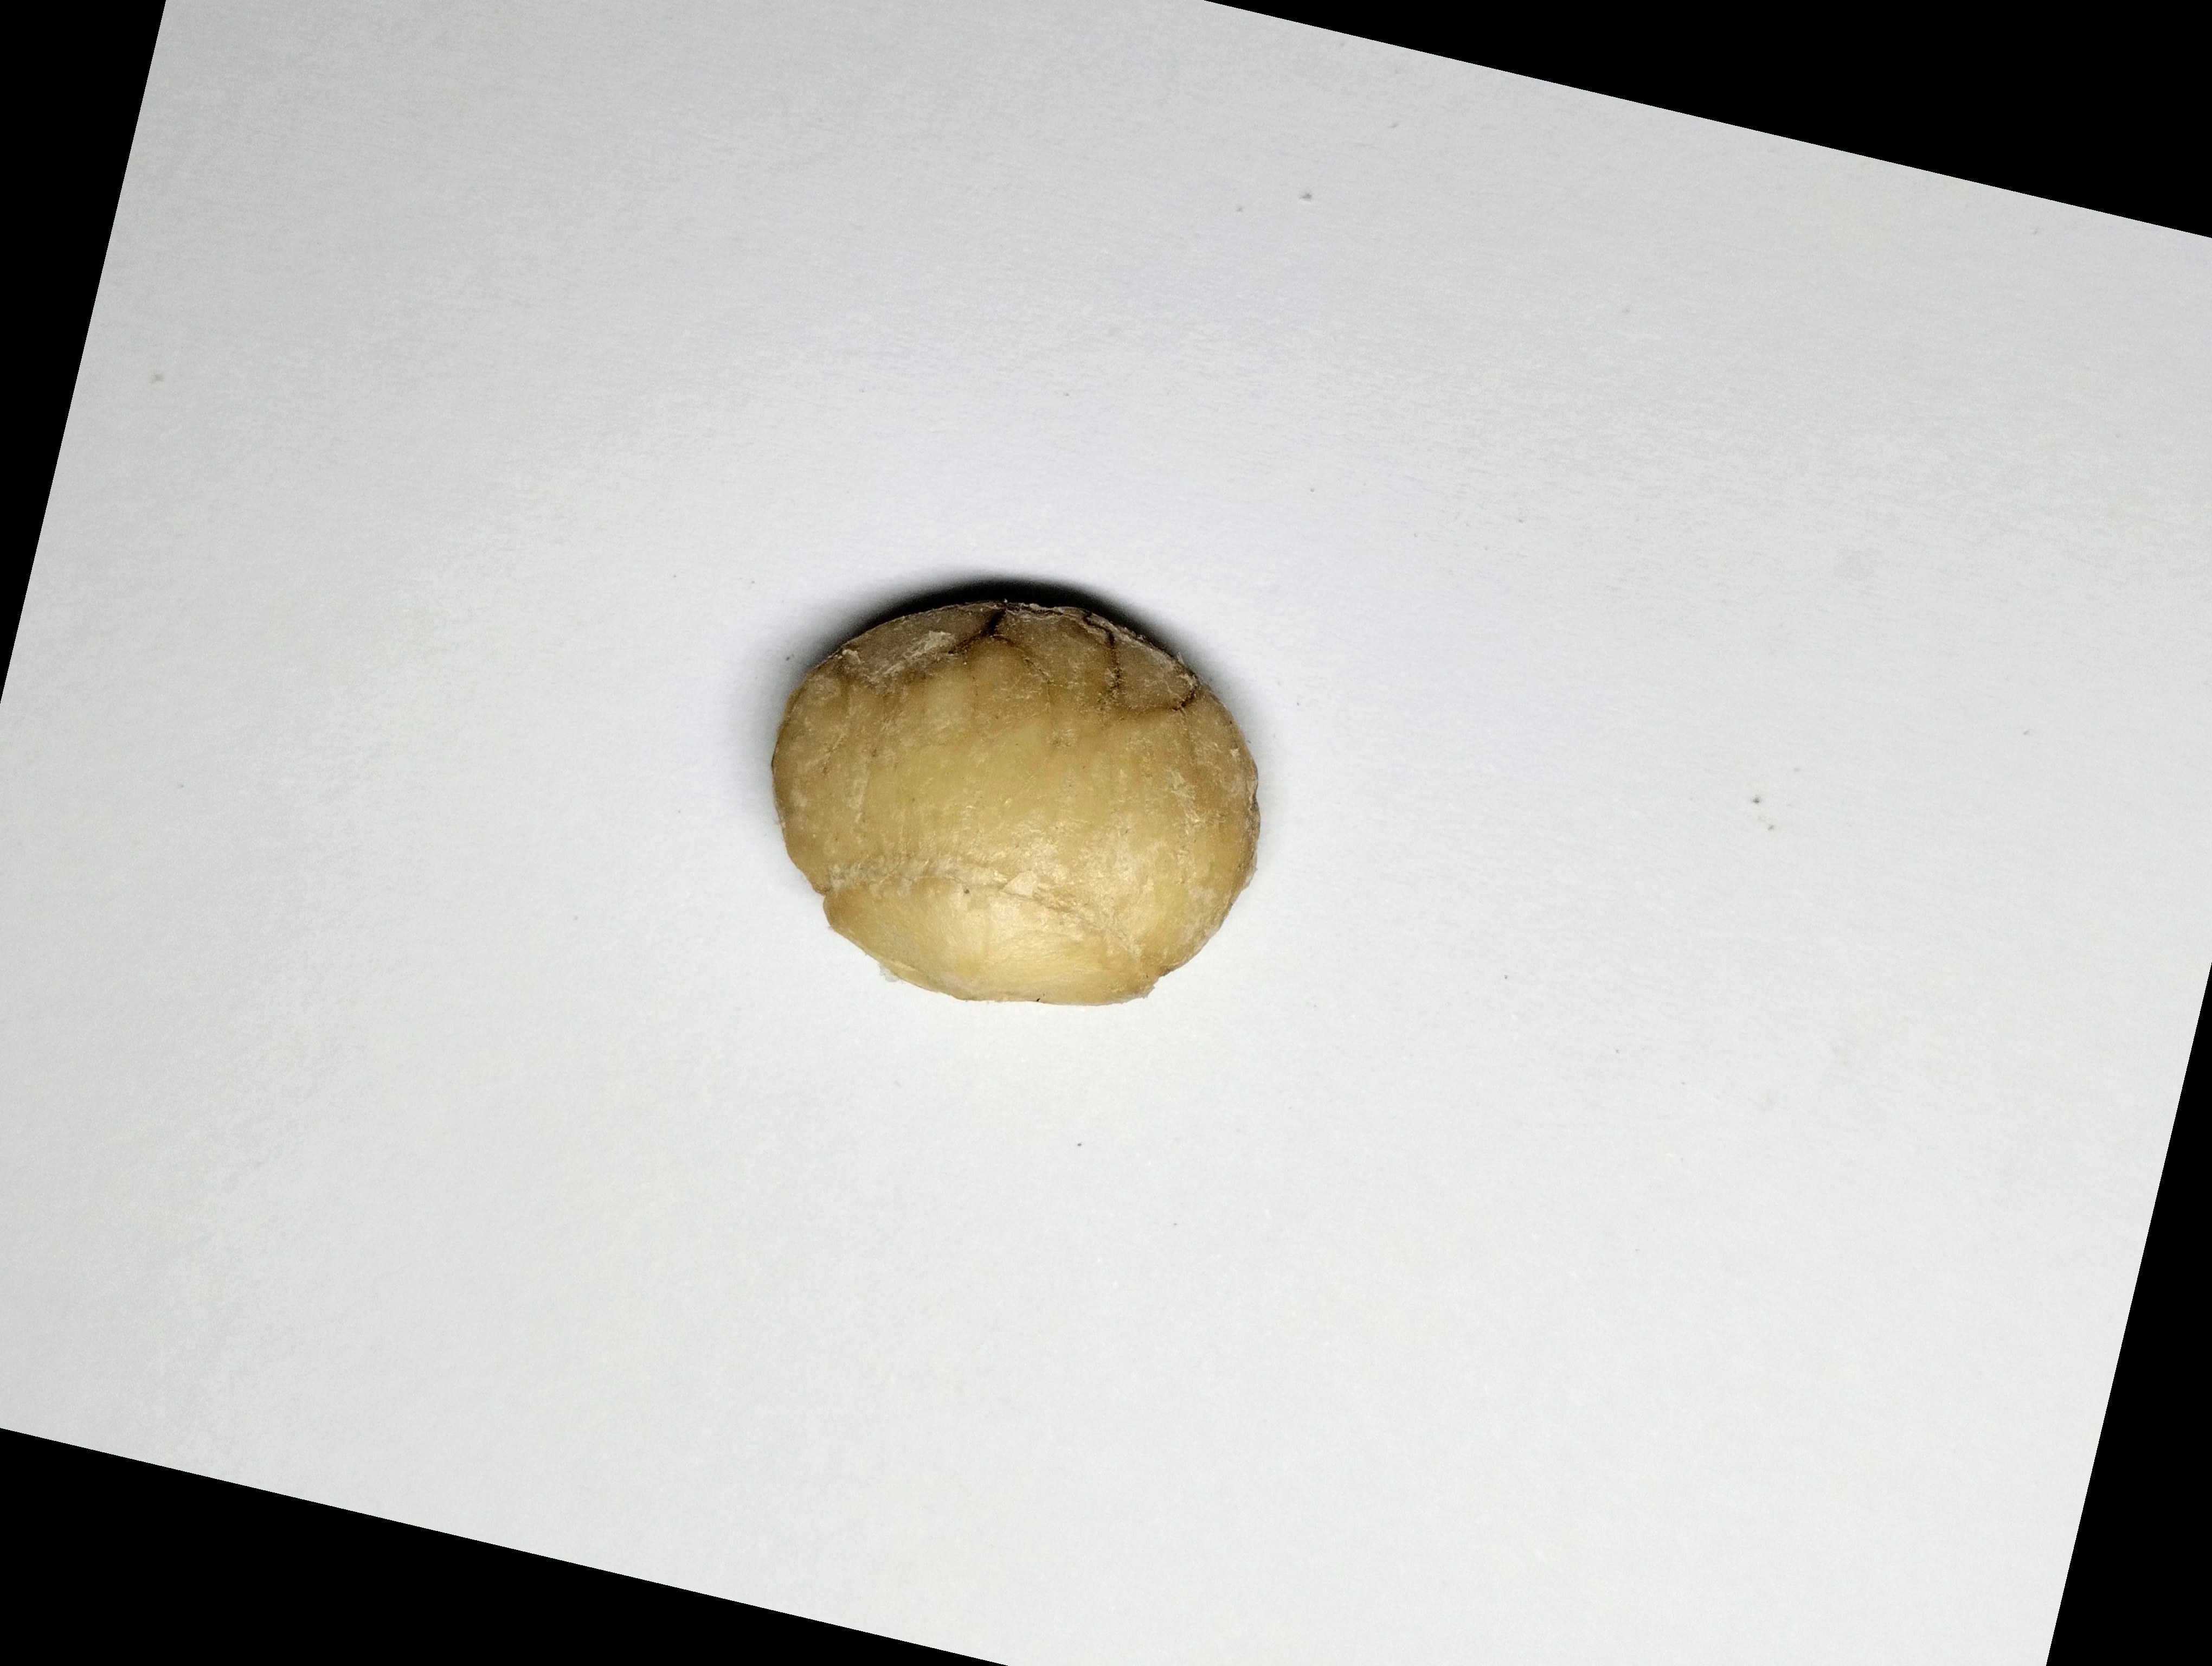
Label: bagus (good seed)